50th Operations Group

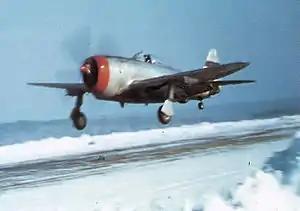
313th Fighter Squadron P-47 Thunderbolt landing at Toul/Ochey Airfield

The group ended operations at AAF Station Giebelstadt, Germany in May 1945, and returned to the United States in August. it was assigned to Second Air Force at La Junta Army Air Field, Colorado, where it was inactivated on 7 November 1945.